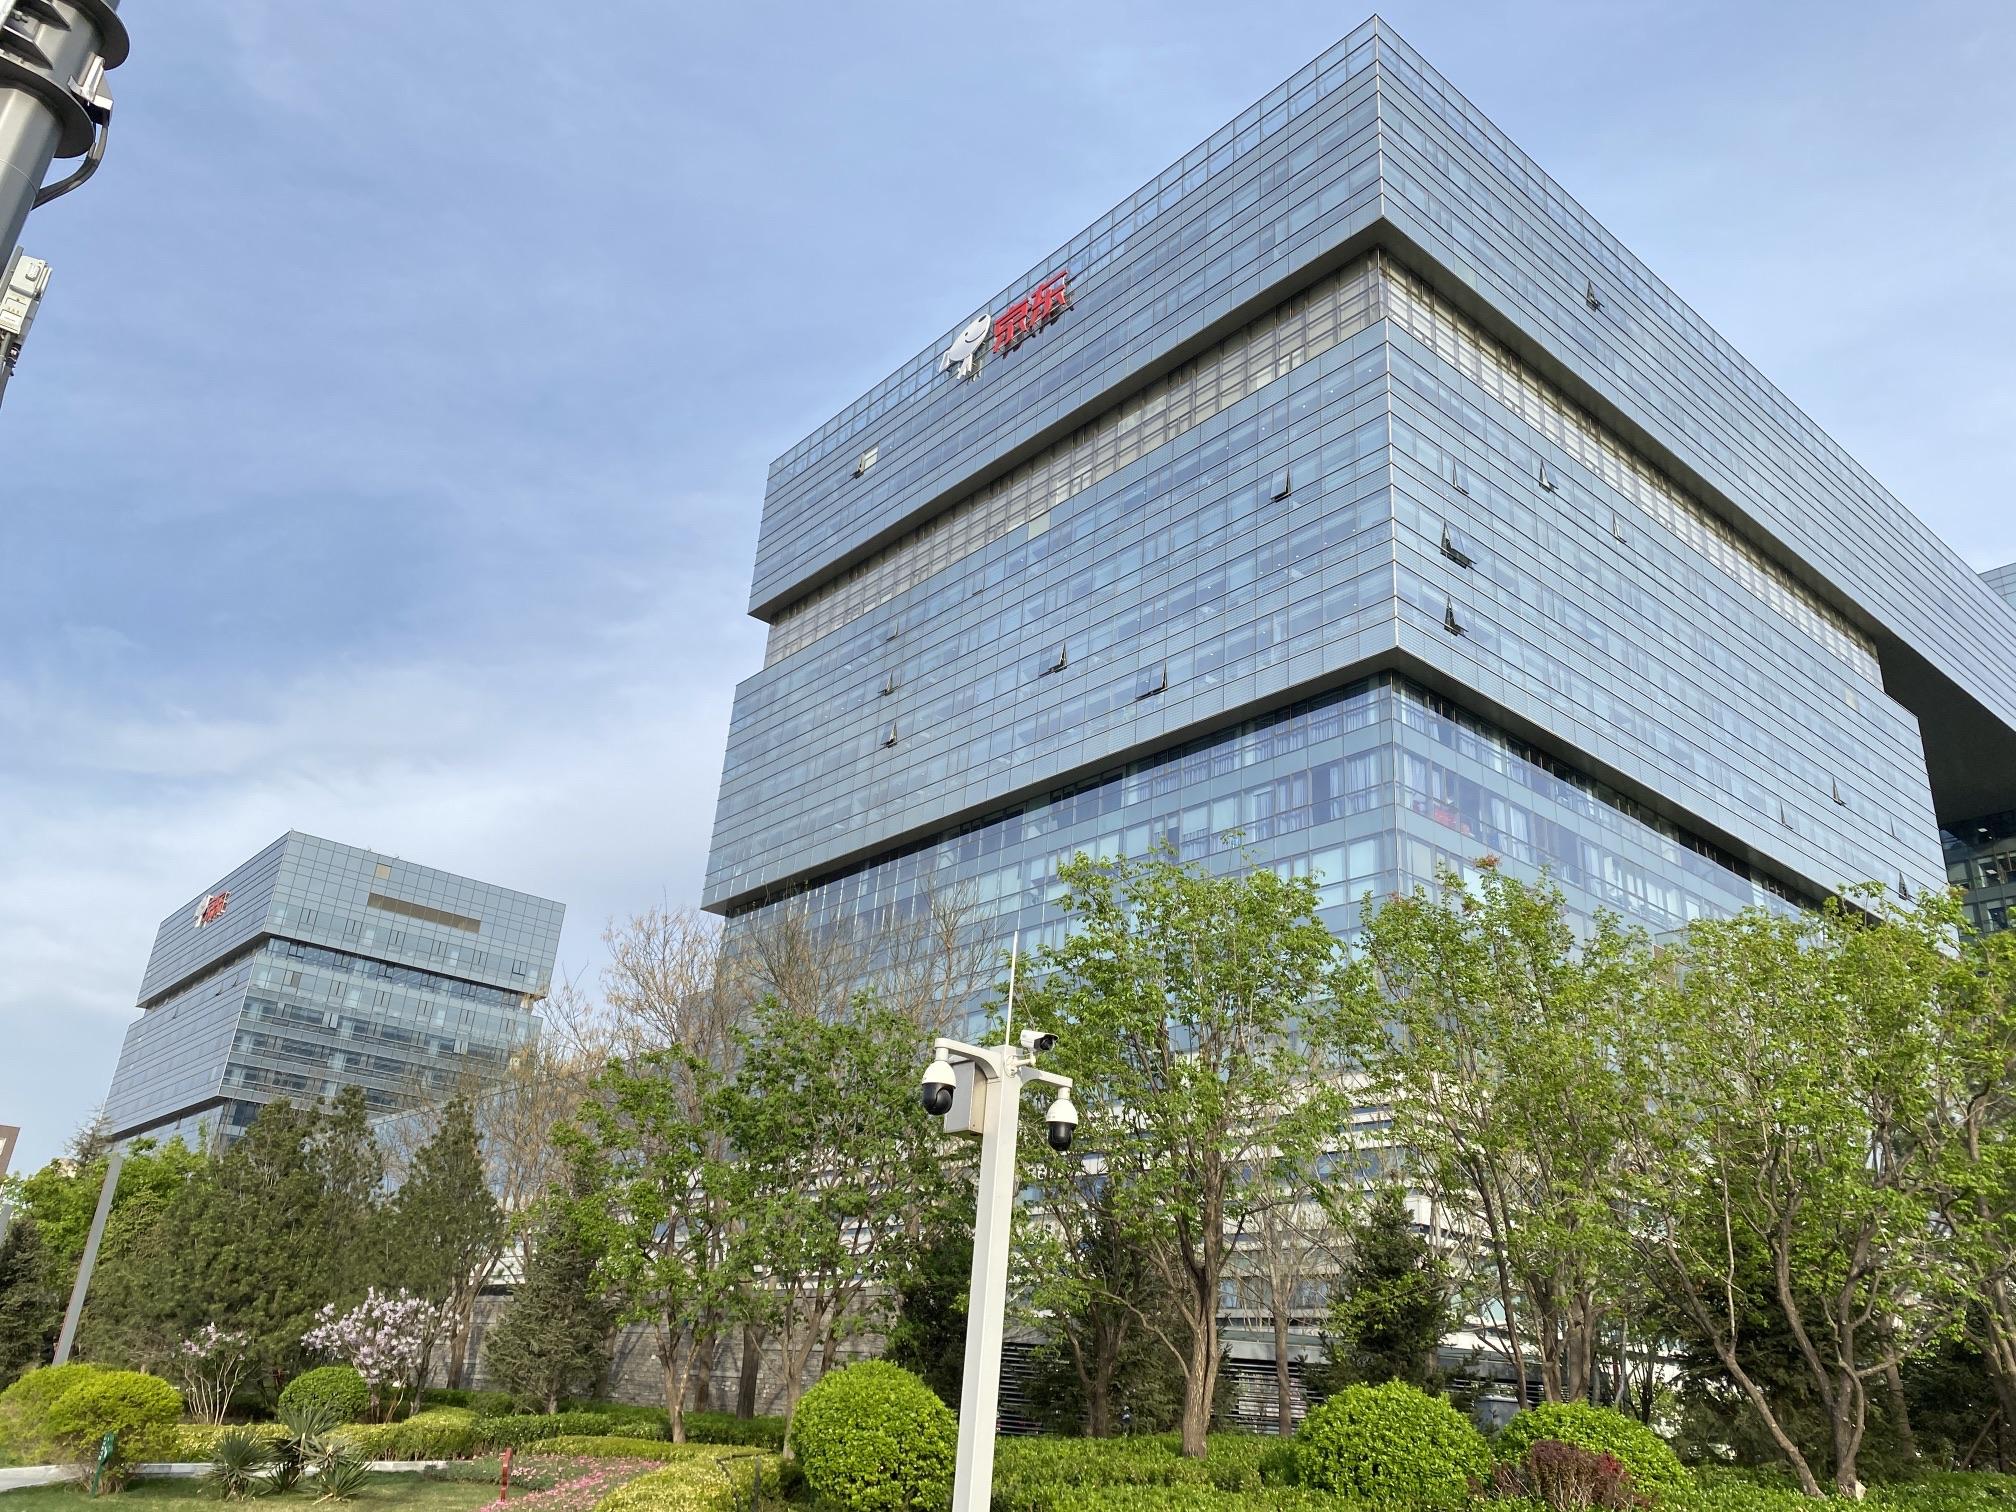
地标名称：京东集团全球总部北京1号园区
所在城市：北京市·通州区